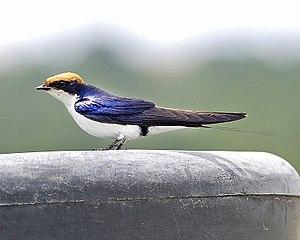
L'Hirondelle à longs brins est une espèce de passereaux de la famille des Hirundinidae. Elle comporte deux sous-espèces : Hirundo smithii smithii, qui est présente dans toute l'Afrique et Hirundo smithii filifera, qui se trouve en Asie du sud et du sud-est. Il est principalement résident, mais les populations du Pakistan et du nord de l'Inde migrent plus au sud en hiver. Le nom de genre Hirundo est le mot latin pour hirondelle.